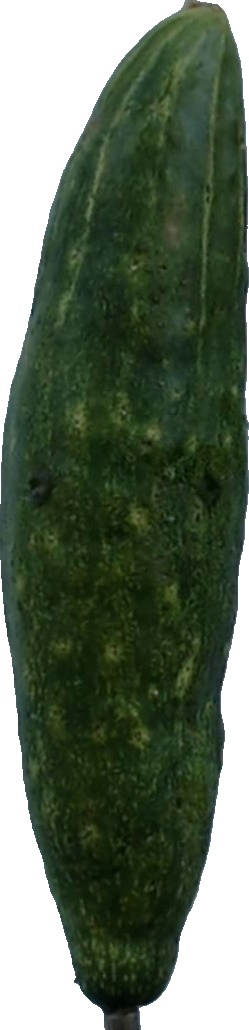
Label: cucumber_3